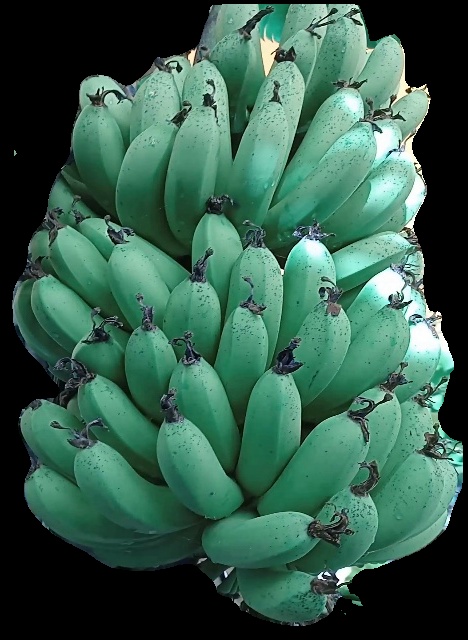
Variety: pachbale
Grade: grade1